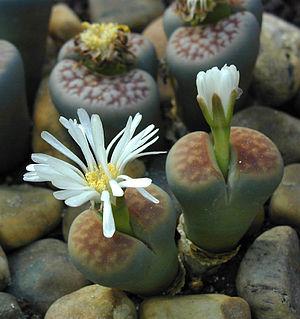
Lithops ou pierres vivantes (Lithops karasmontana). Jardin Botanique Royal, Madrid.
Les Lithops sont des plantes vivaces, succulentes, acaules, membres de la famille des Aizoacées avec plus de 109 espèces différentes. Leur nom scientifique tiré des mots grecs lithos, pierre et opsis, apparence, est en accord avec leur dénomination commune de plantes-cailloux ou de pierres vivantes, ces végétaux présentant un exemple de mimétisme pour éviter d'être dévorés par des herbivores. On les appelle aussi « jouets hottentots », ou « popos » en Afrique du Sud, ou encore parfois « plantes-fesses » en raison de leur forme particulière qui résulte de leur adaptation aux environnements très chauds et très secs des déserts d'Afrique australe et de Namibie.